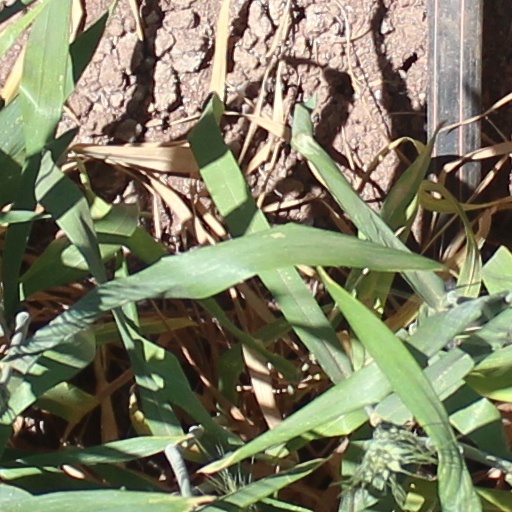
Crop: wheat